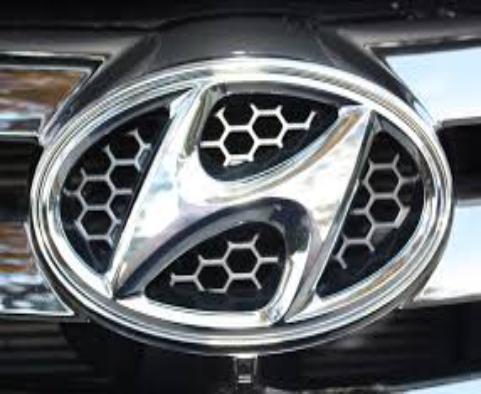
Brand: Hyundai-1
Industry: Transportation